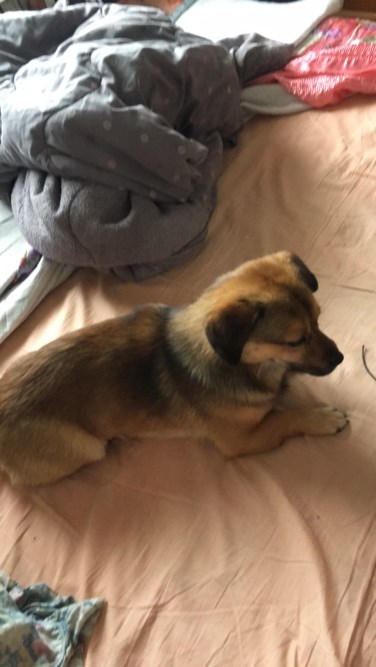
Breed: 3336-n000121-chinese_rural_dog